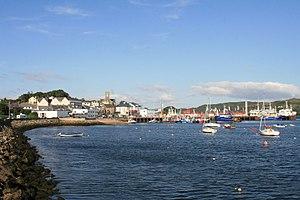
Killybegs est une ville côtière du comté de Donegal, en Irlande. C'est le plus grand port de pêche du comté et d'Irlande. Elle est située sur la côte sud du comté, au nord de la baie de Donegal, près de la ville de Donegal. La ville qui possède un port pittoresque est bâtie au pied d'un vaste domaine montagneux s'étendant vers le nord. En été se déroule un festival de rue célébrant la pêche, et incorporant la traditionnelle « bénédiction des bateaux. »